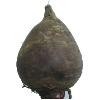
Label: beetroot